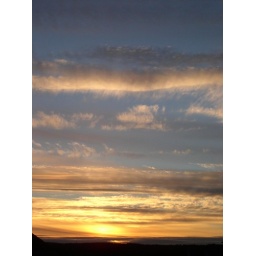
Well. Yes. This is the sun setting, seen from the bedroom window in my old apartment.